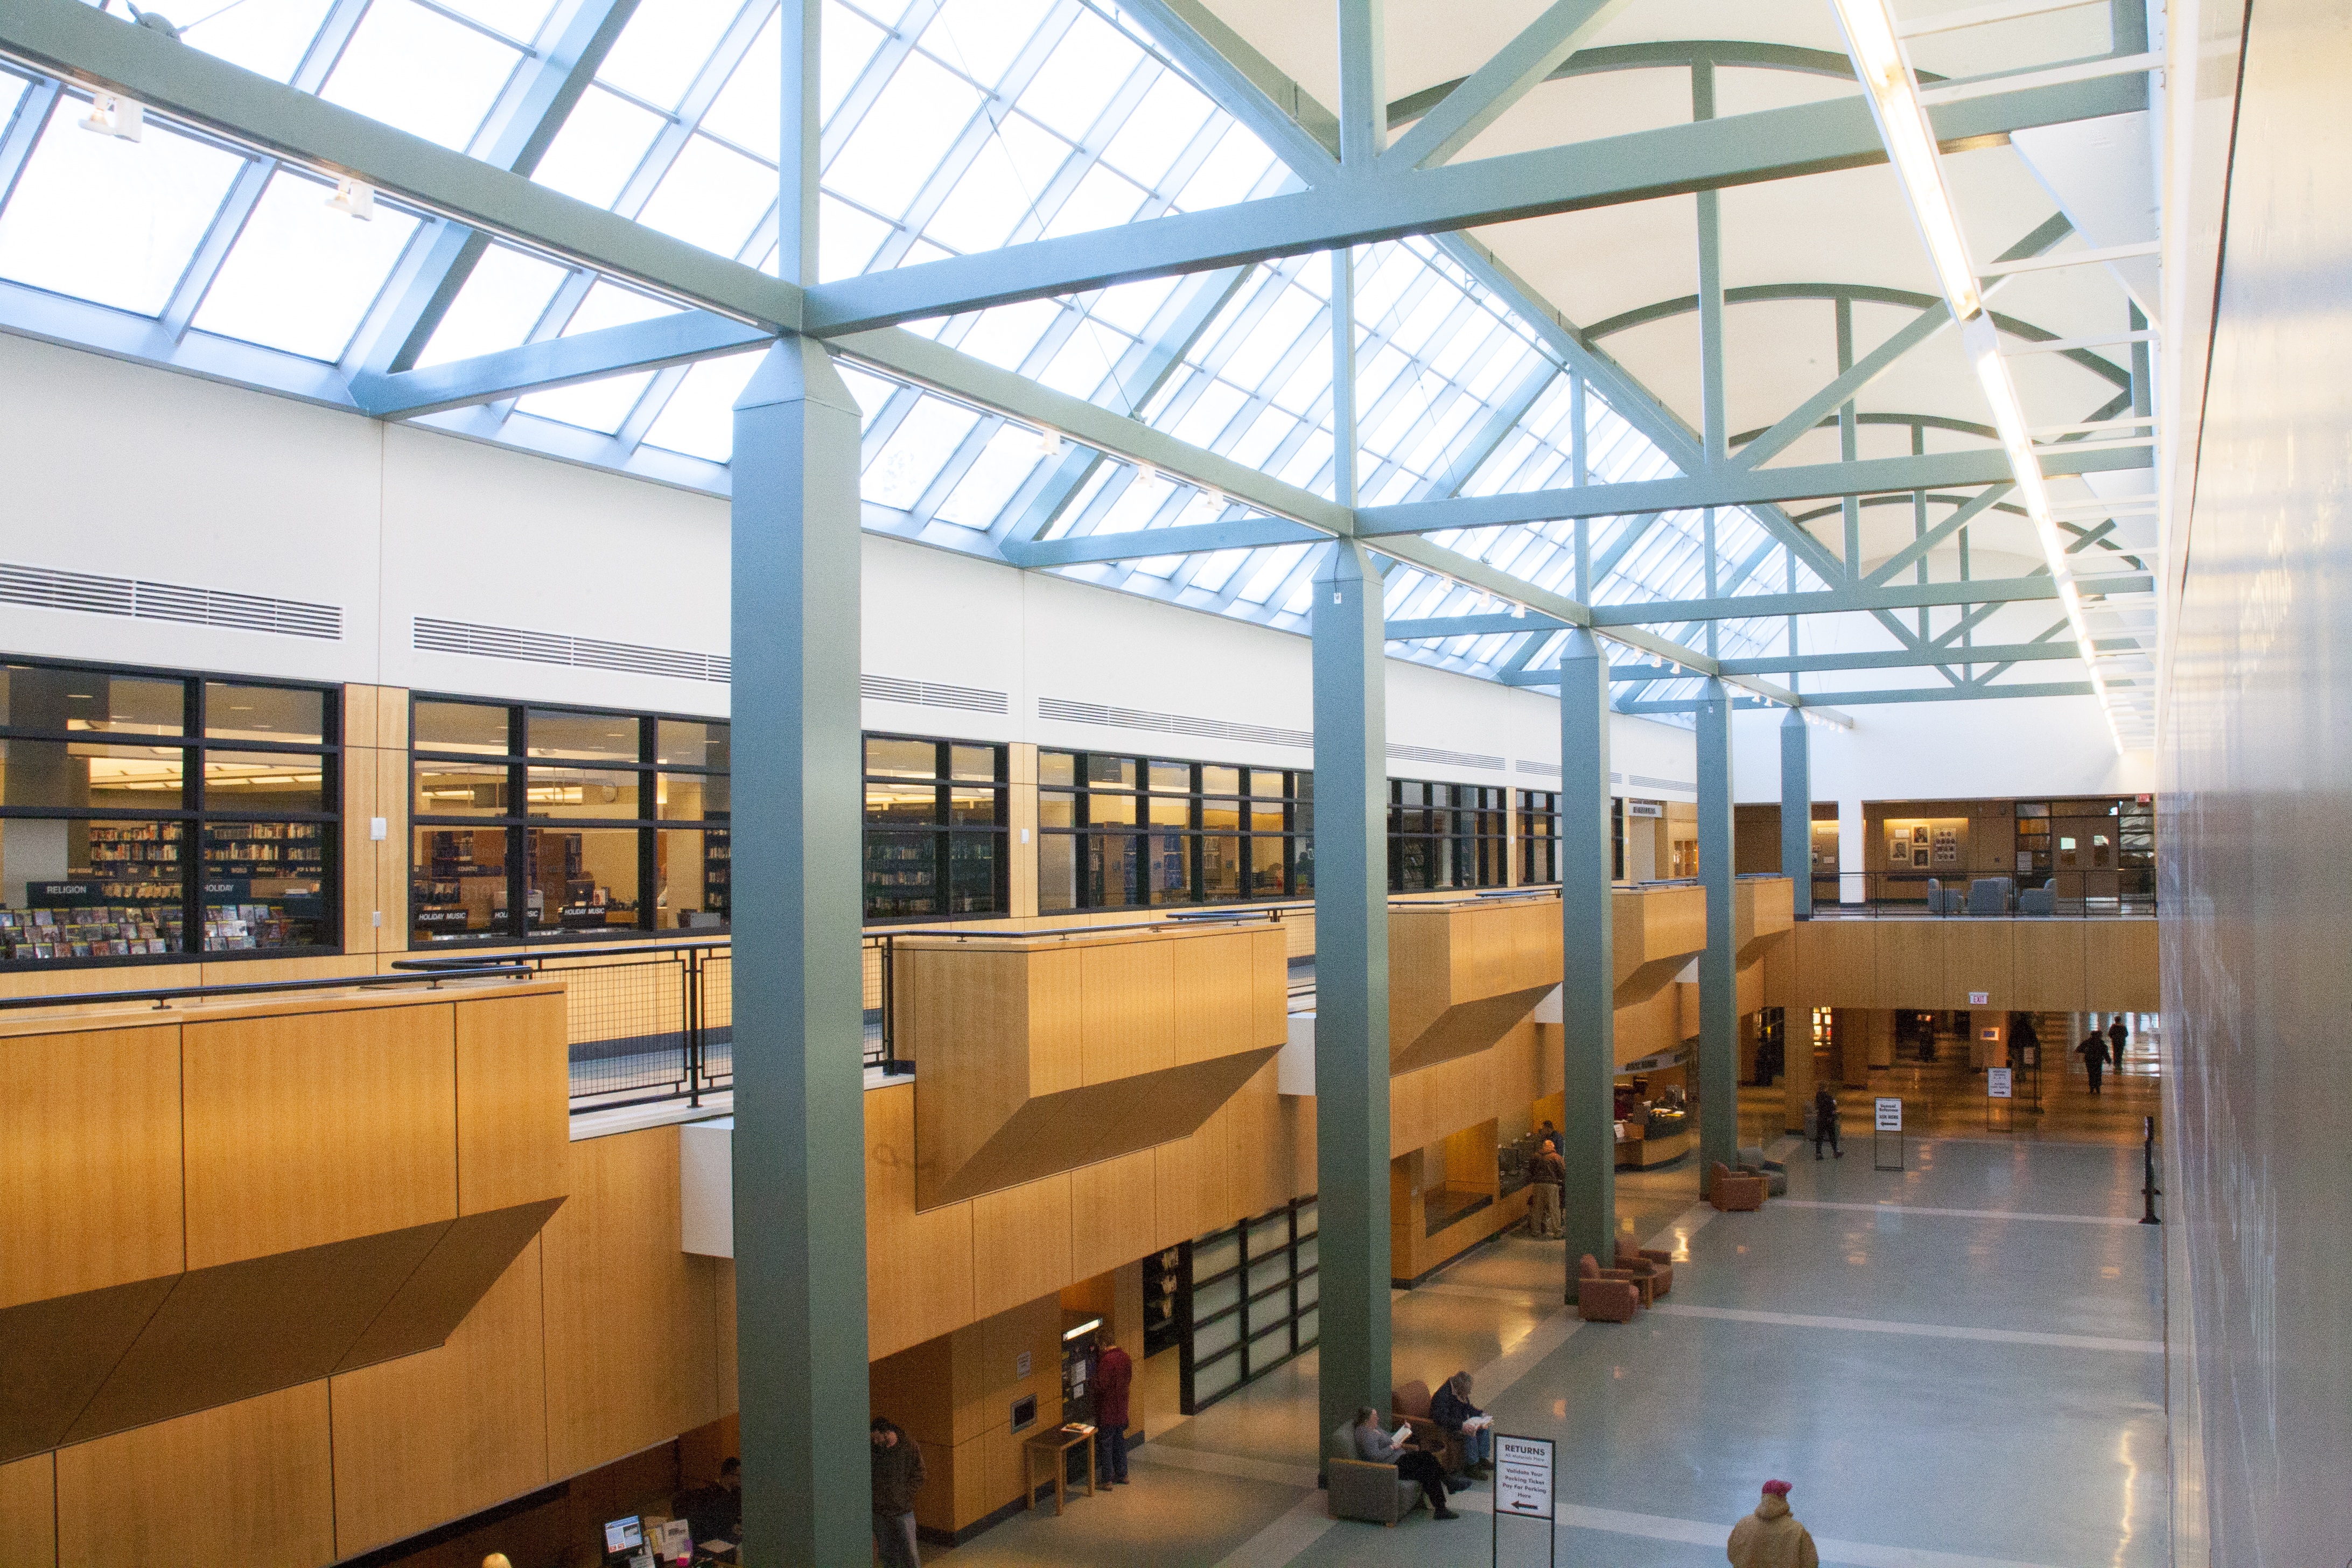
light, architecture, structure, sky, white, house, interior, window, perspective, building, home, urban, balcony, concert, construction, railing, curve, high, atrium, frame, office, black, room, modern, interior design, airport terminal, library, design, passage, new, corridor, 3d, large, layer, headquarters, rectangular, repetitive, render, balusters, leisure centre